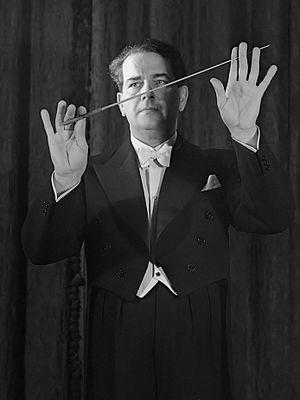
Eduard van Beinum est un chef d'orchestre néerlandais, né le 3 septembre 1900 à Arnhem et mort le 13 avril 1959 à Amsterdam.